Nevins Memorial Library

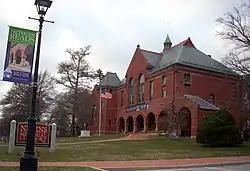

The Nevins Memorial Library at 305 Broadway in Methuen, Massachusetts was built in 1883 to honor David Nevins, Sr. as a memorial gift from his wife Eliza Nevins (née Eliza Coffin), his elder son David Nevins, Jr., and his younger son Henry Coffin Nevins. The library is located at 305 Broadway in Methuen and was listed on the National Register of Historic Places in 1984.